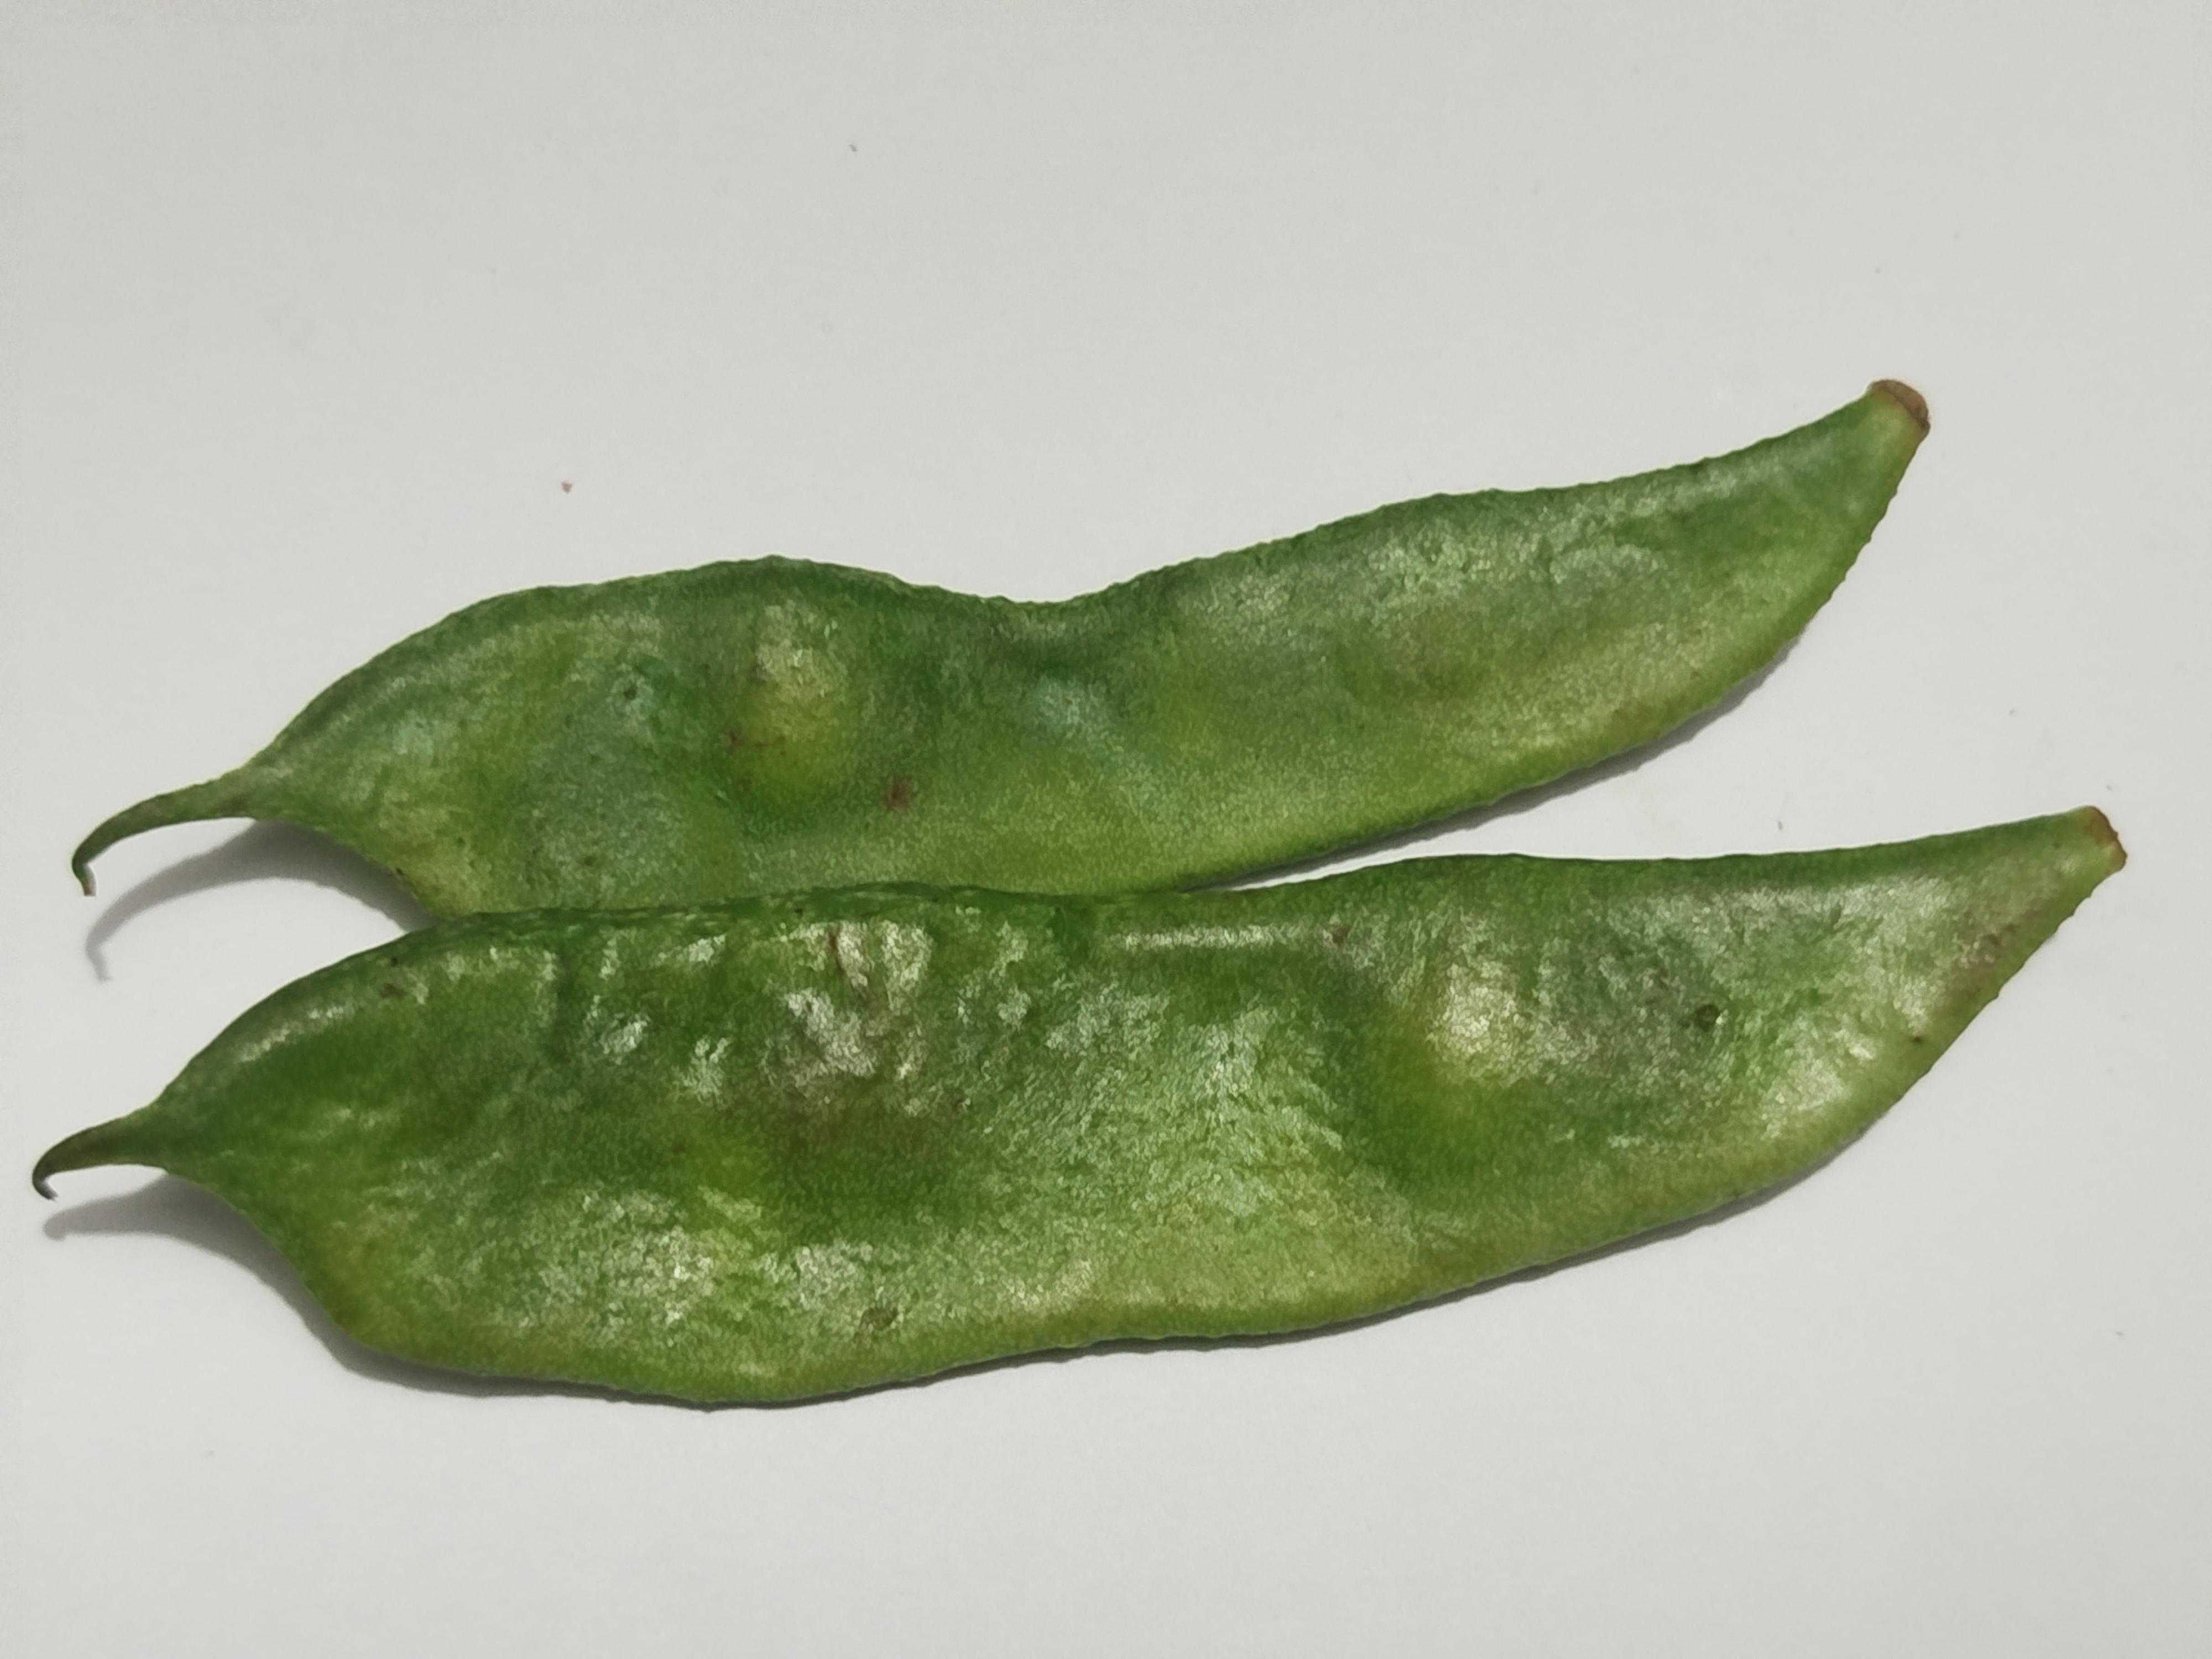
Label: Bean